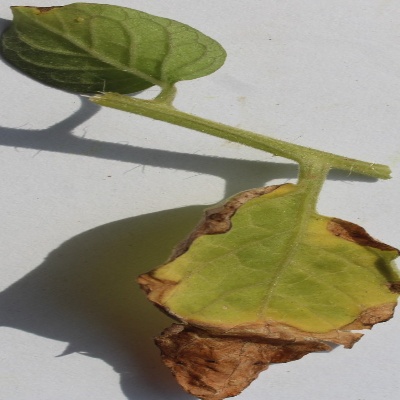
Crop: Tomato
Condition: leaf blight